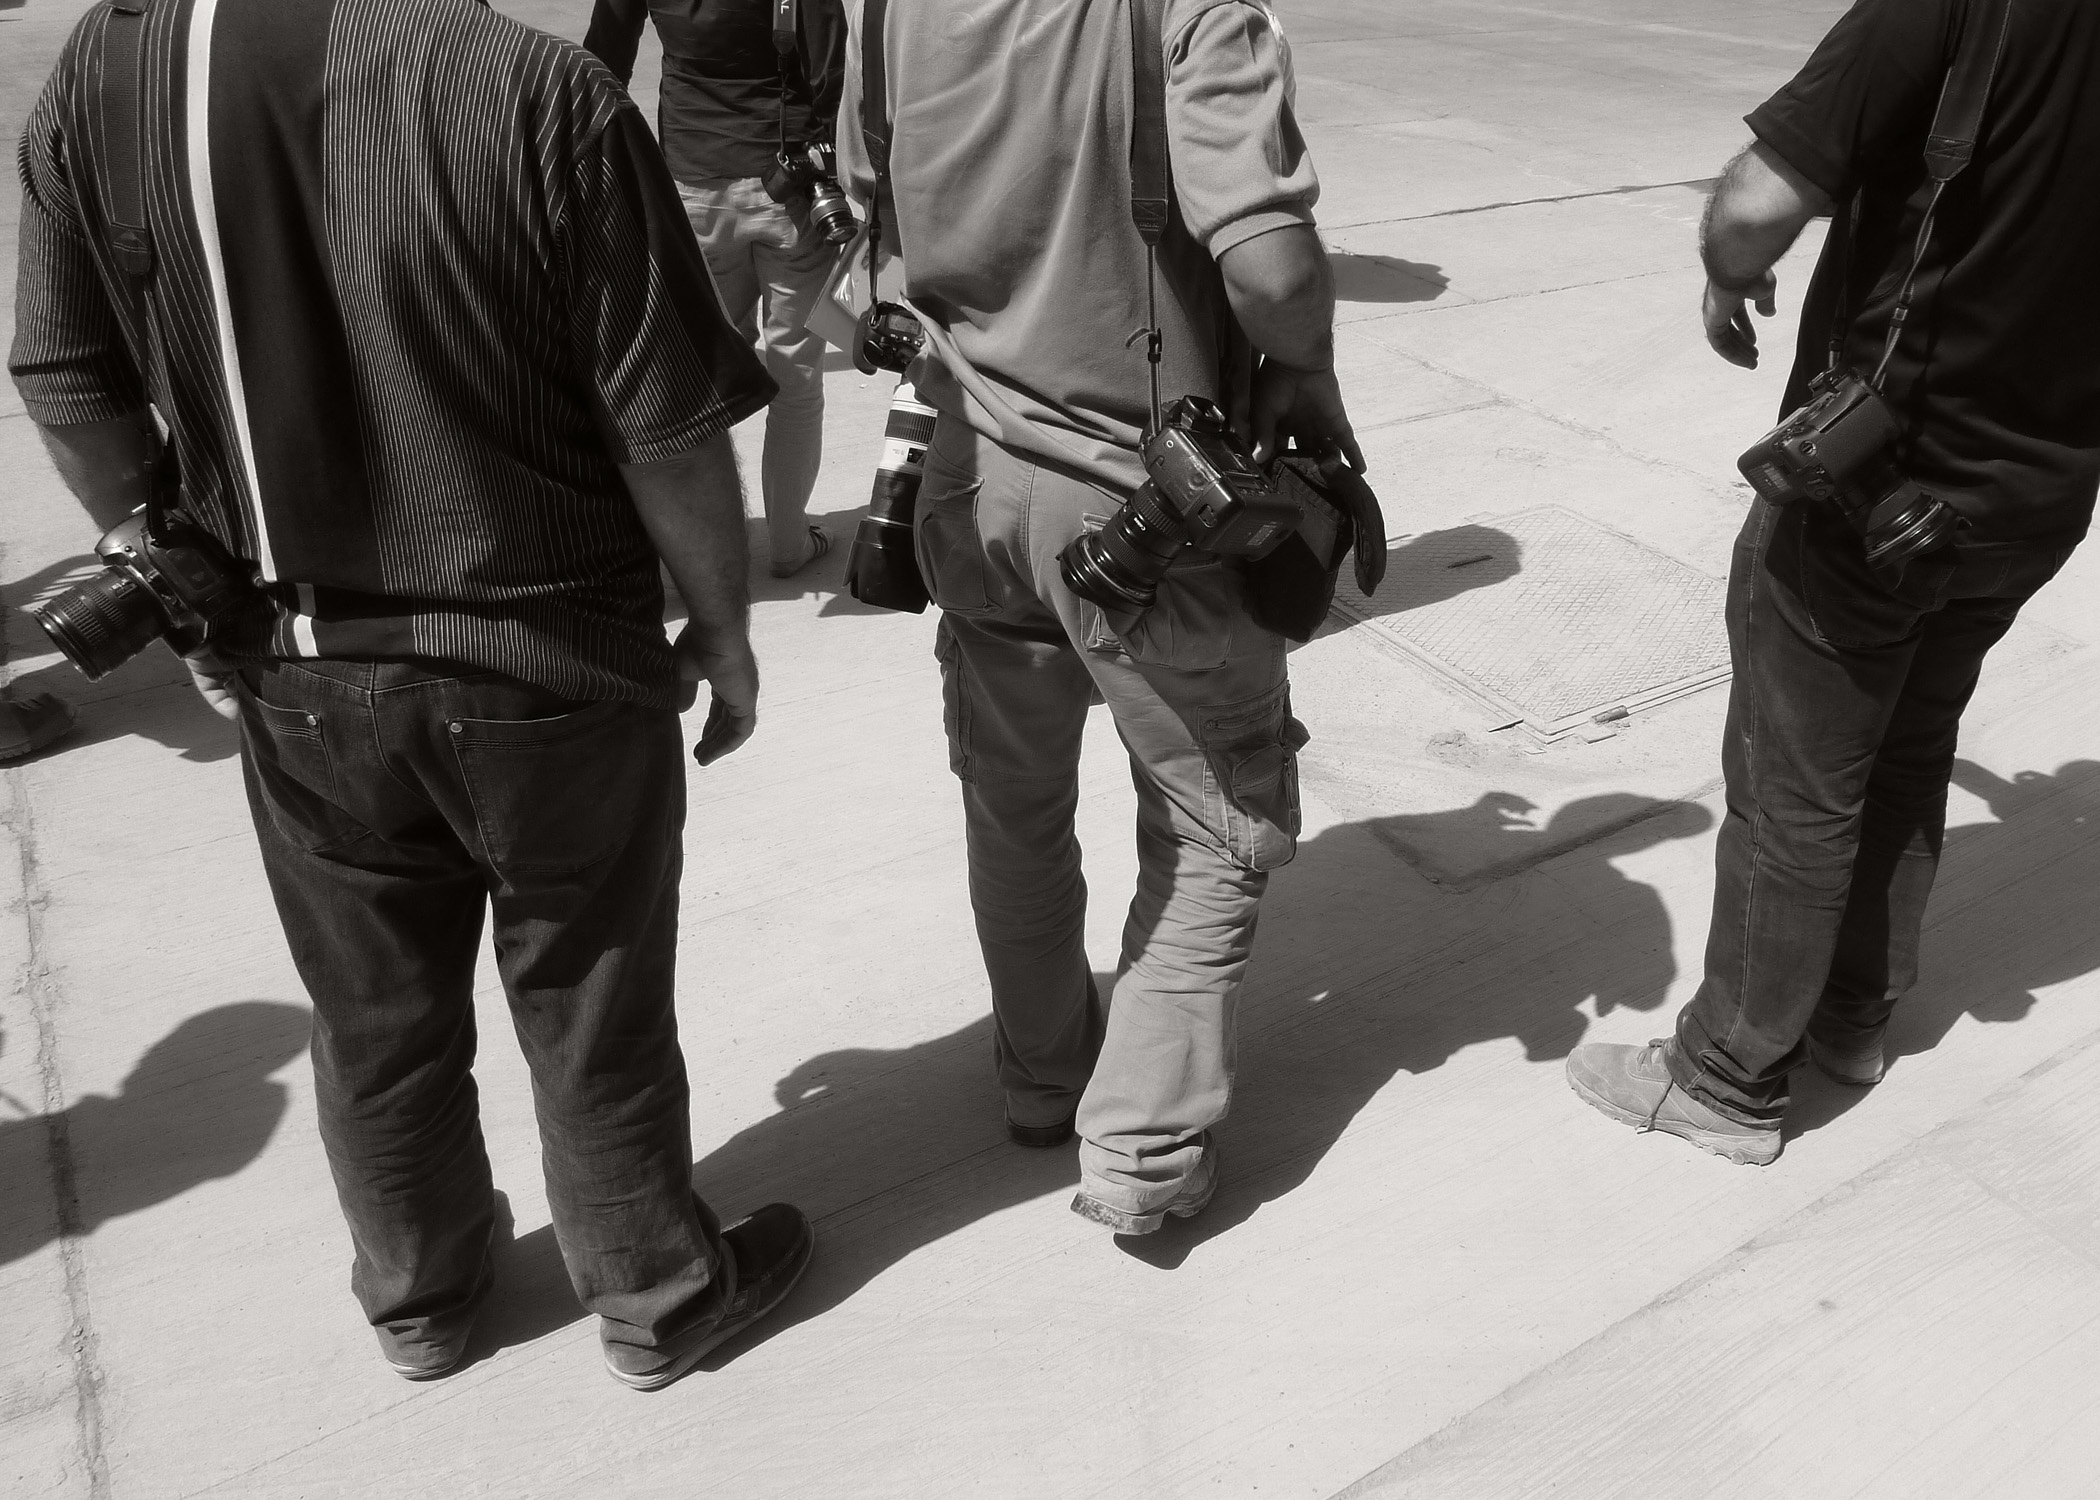
man, snow, winter, black and white, black, monochrome, footwear, photograph, iraq, jointbasebalad, monochrome photography